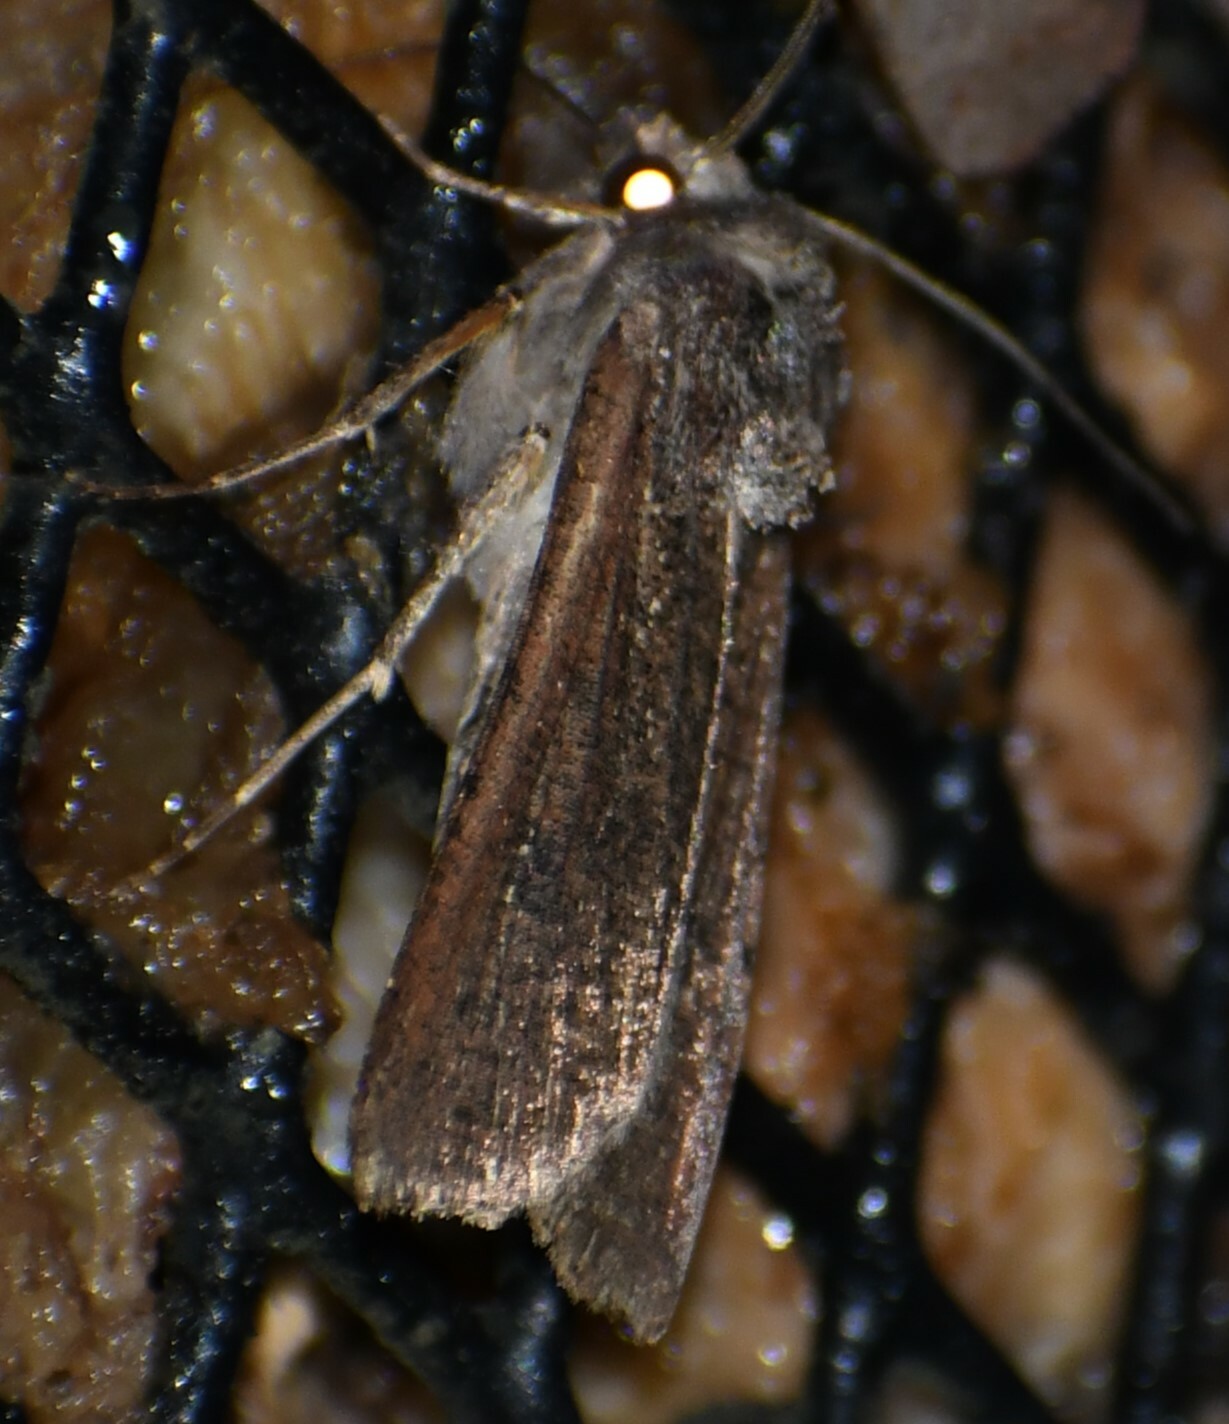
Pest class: cutworms